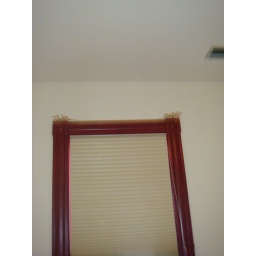
all door frames and windows in the house are carved this way